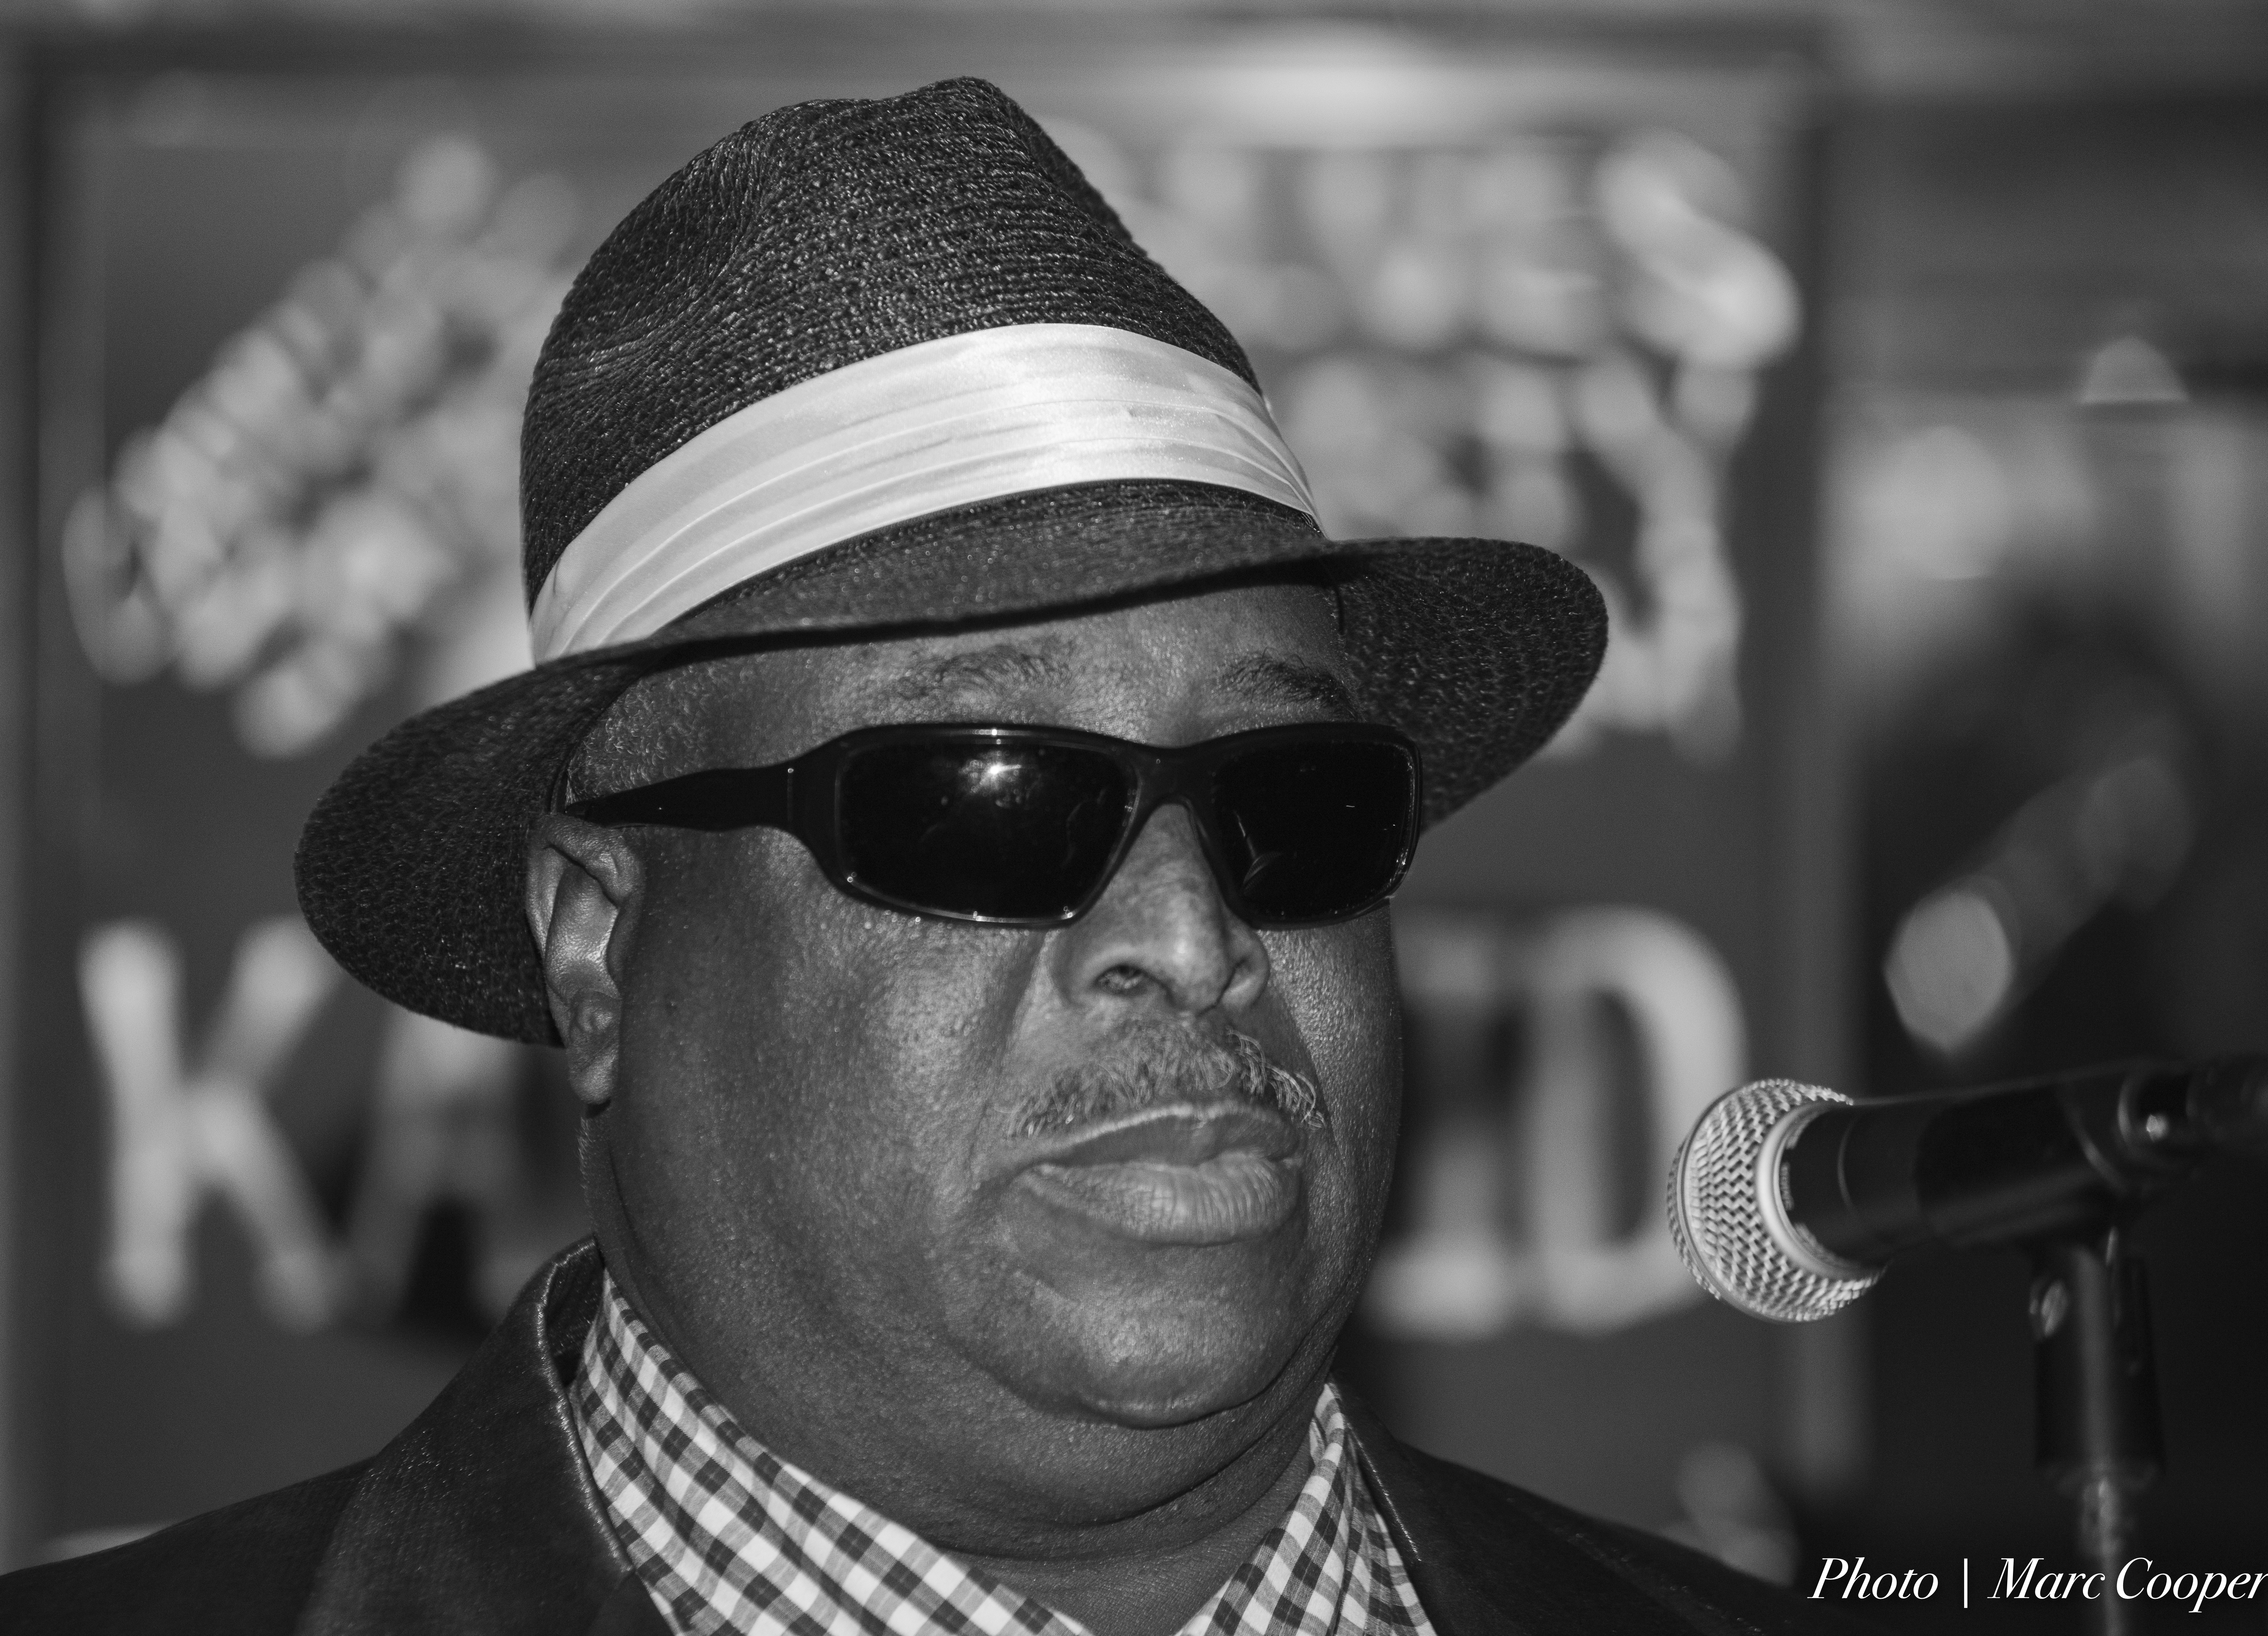
man, person, black and white, white, photography, singer, portrait, usa, nikon, black, monochrome, california, blues, mill, sugar, glasses, photograph, eyewear, d810, los, angeles, vocalist, maui, saloon, nikon8002000mmf28, monochrome photography, film noir, vision care